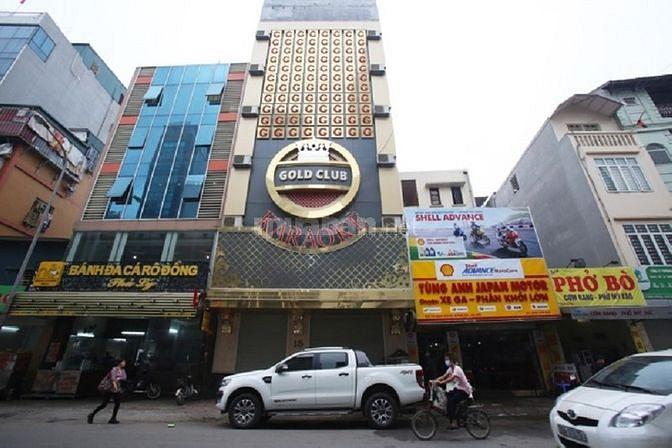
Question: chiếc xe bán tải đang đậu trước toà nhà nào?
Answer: chiếc xe bán tải đang đạu trước toà nhà gold club